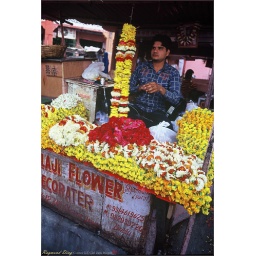
flowers at local street market in Jaipur - film 2